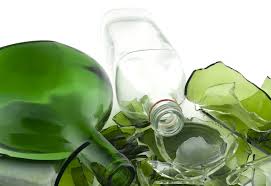
Label: glass